Ruby's Diner

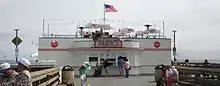
The original Ruby's Diner on the Balboa Pier

The original Ruby's diner location still stands at the end of Balboa Pier. The restaurant formerly operated further pier locations in Huntington Beach, Malibu, Oceanside, and Seal Beach, but these locations have since been closed.